Paul Dorrington

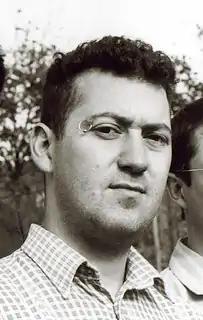

Paul Dorrington is an English guitarist and bassist best known for his 1991-1995 tenure in The Wedding Present.